Royal Foundation of St Katharine

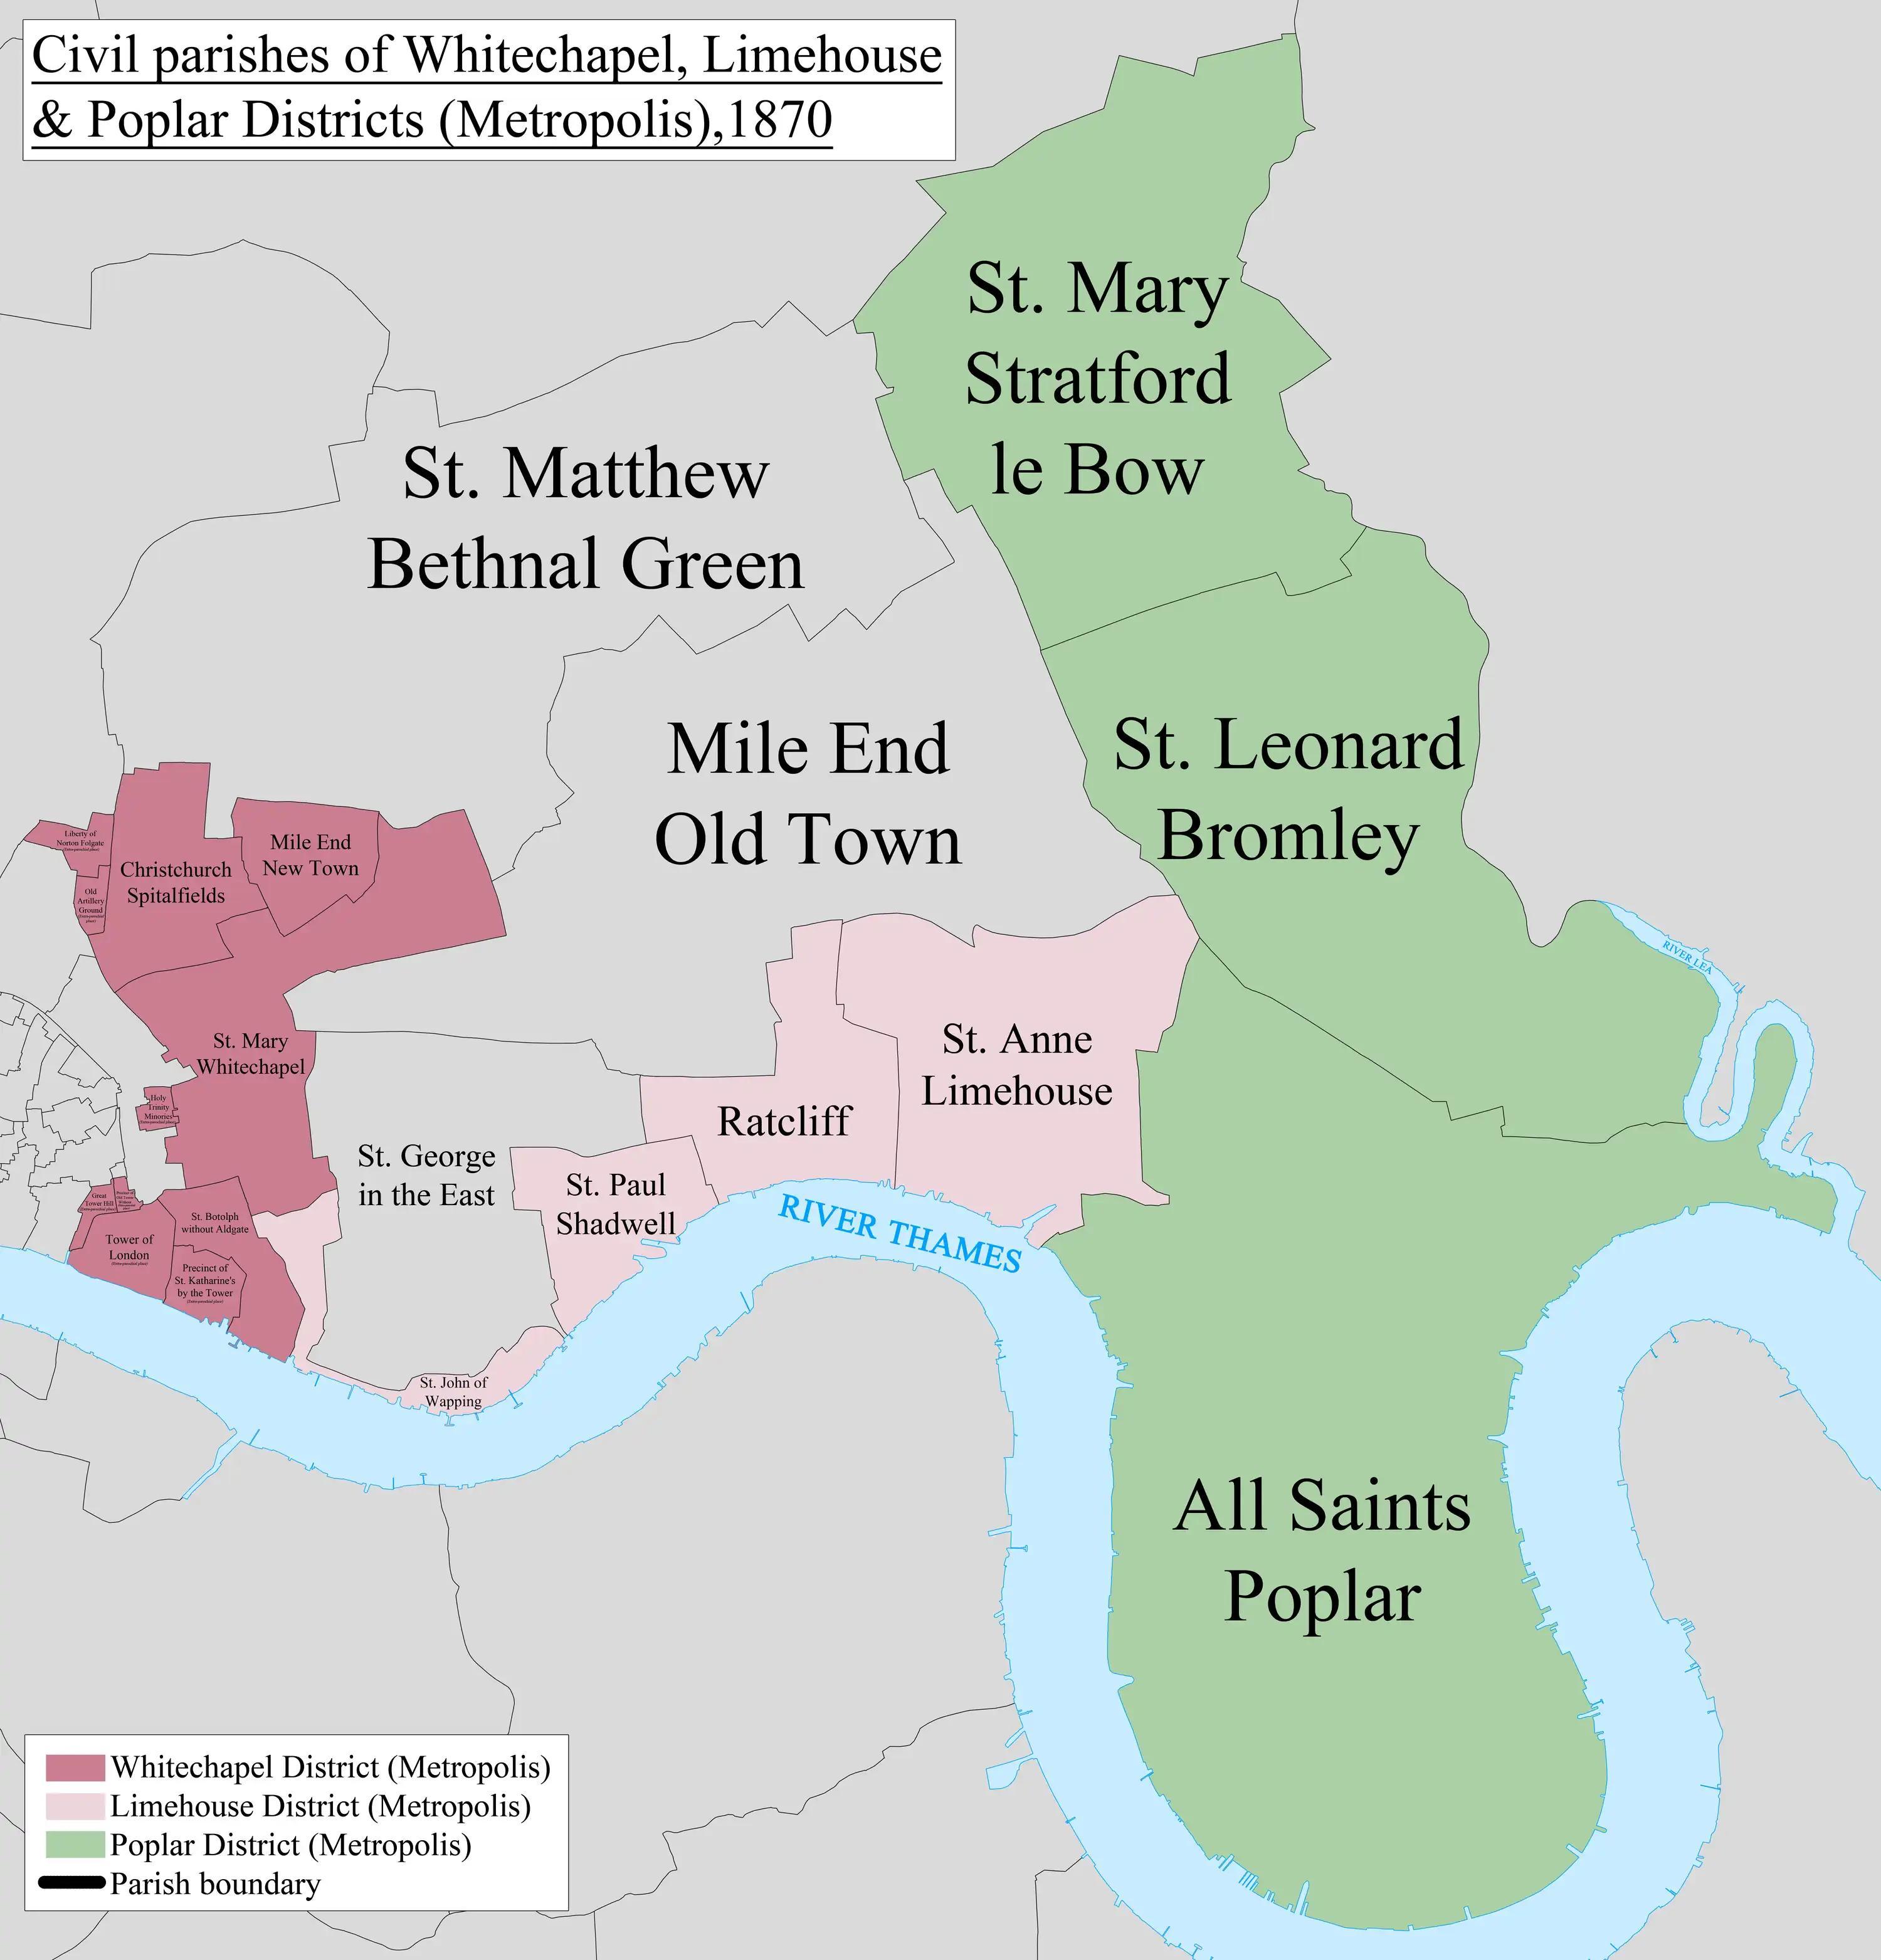
Map showing East End civil parish boundaries in 1870. St Katherine's Precinct is to the left by the river in the purple shaded section. The foundation returned to the East End after World War II, now in the area near center of the map, called Ratcliff (pink)

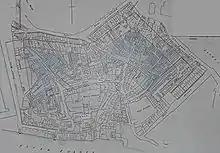
Maps showing the St Katharine's district, and parts of East Smithfield that would be destroyed by the new dock complex

Georgian London, by then one of the world's largest cities, had seen several docks built to handle its huge shipping industry. There was commercial pressure for another dock, further upriver near the Pool of London, close to the heart of the City, and St Katharine's was chosen as the location in 1825. Some opposed the demolition of such an ancient establishment but in large part (in the words of Sir James Broodbank in his "History of the Port of London") the dock construction was praised for demolishing "some of the most insanitary and unsalutary dwellings in London". The old buildings of St Katharine's Liberty were demolished and its inhabitants scattered, to create St Katharine Docks.